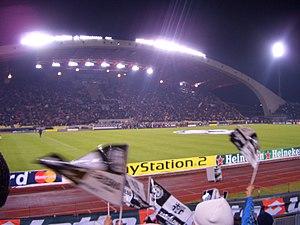
La Coupe du monde de football de 1990 est la quatorzième édition de la Coupe du monde de football.